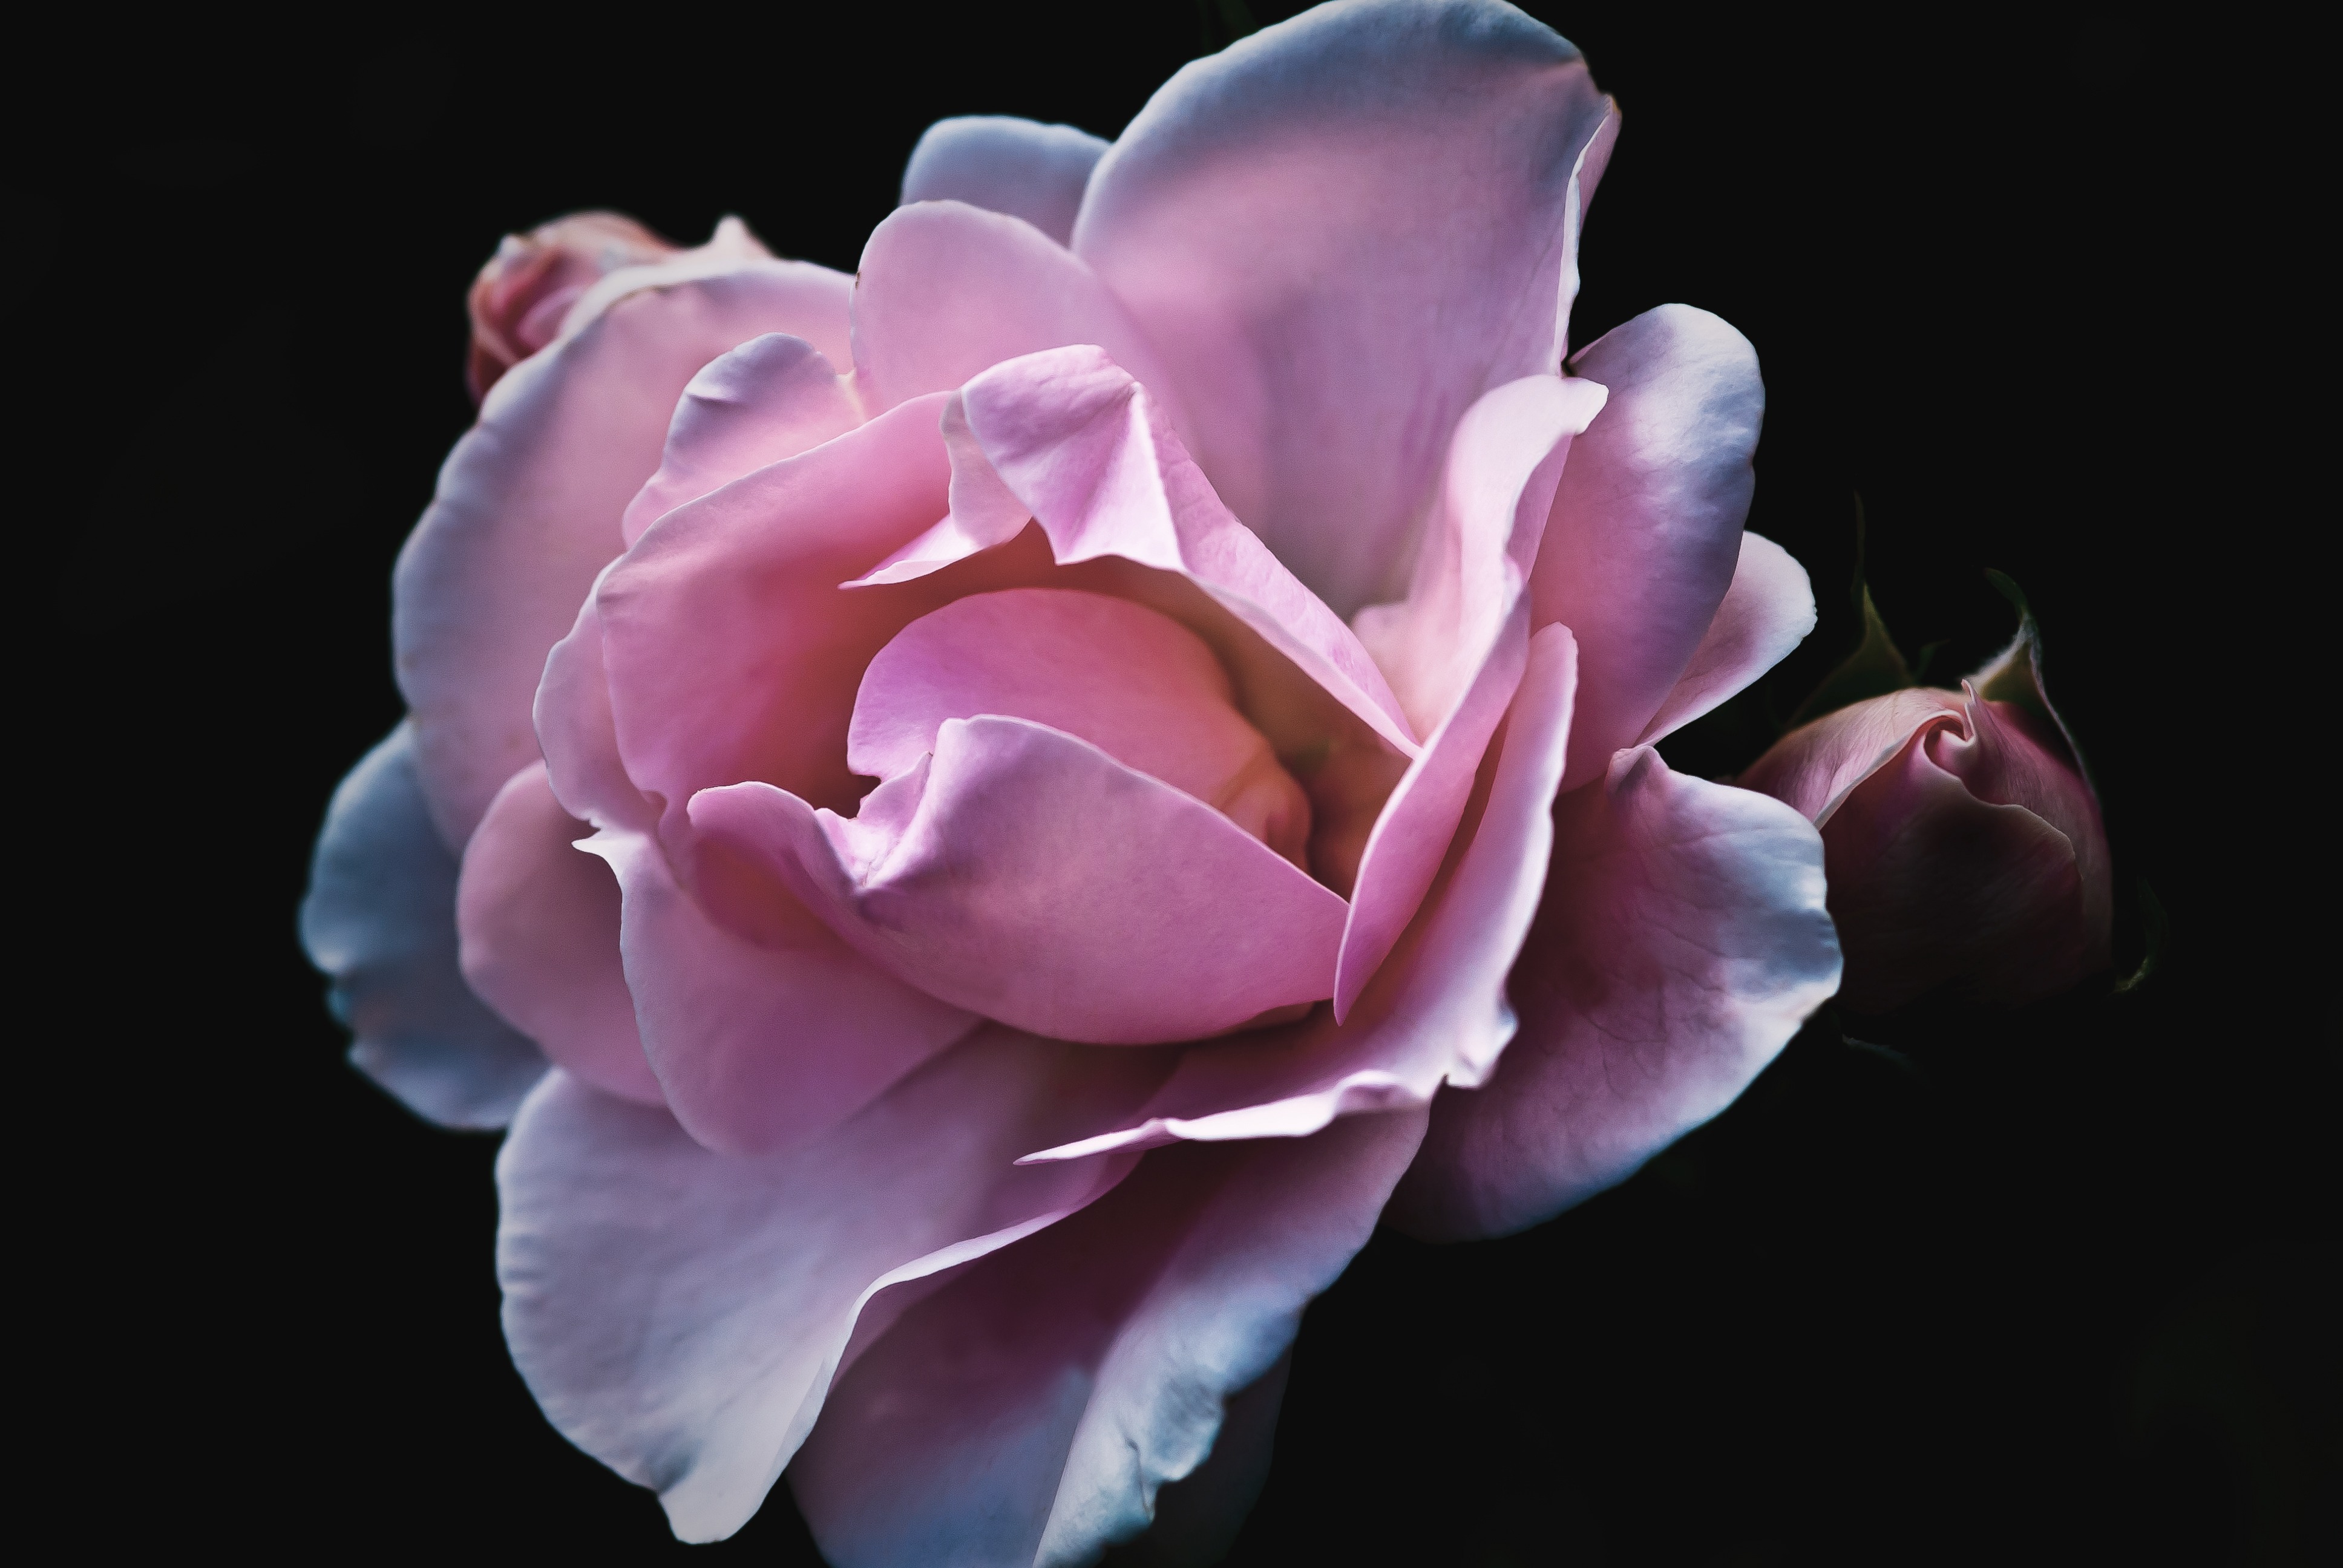
nature, blossom, plant, photography, flower, petal, bloom, rose, garden, pink, flora, close up, roses, macro photography, flowering plant, garden roses, rose family, plant stem, land plant, rose order